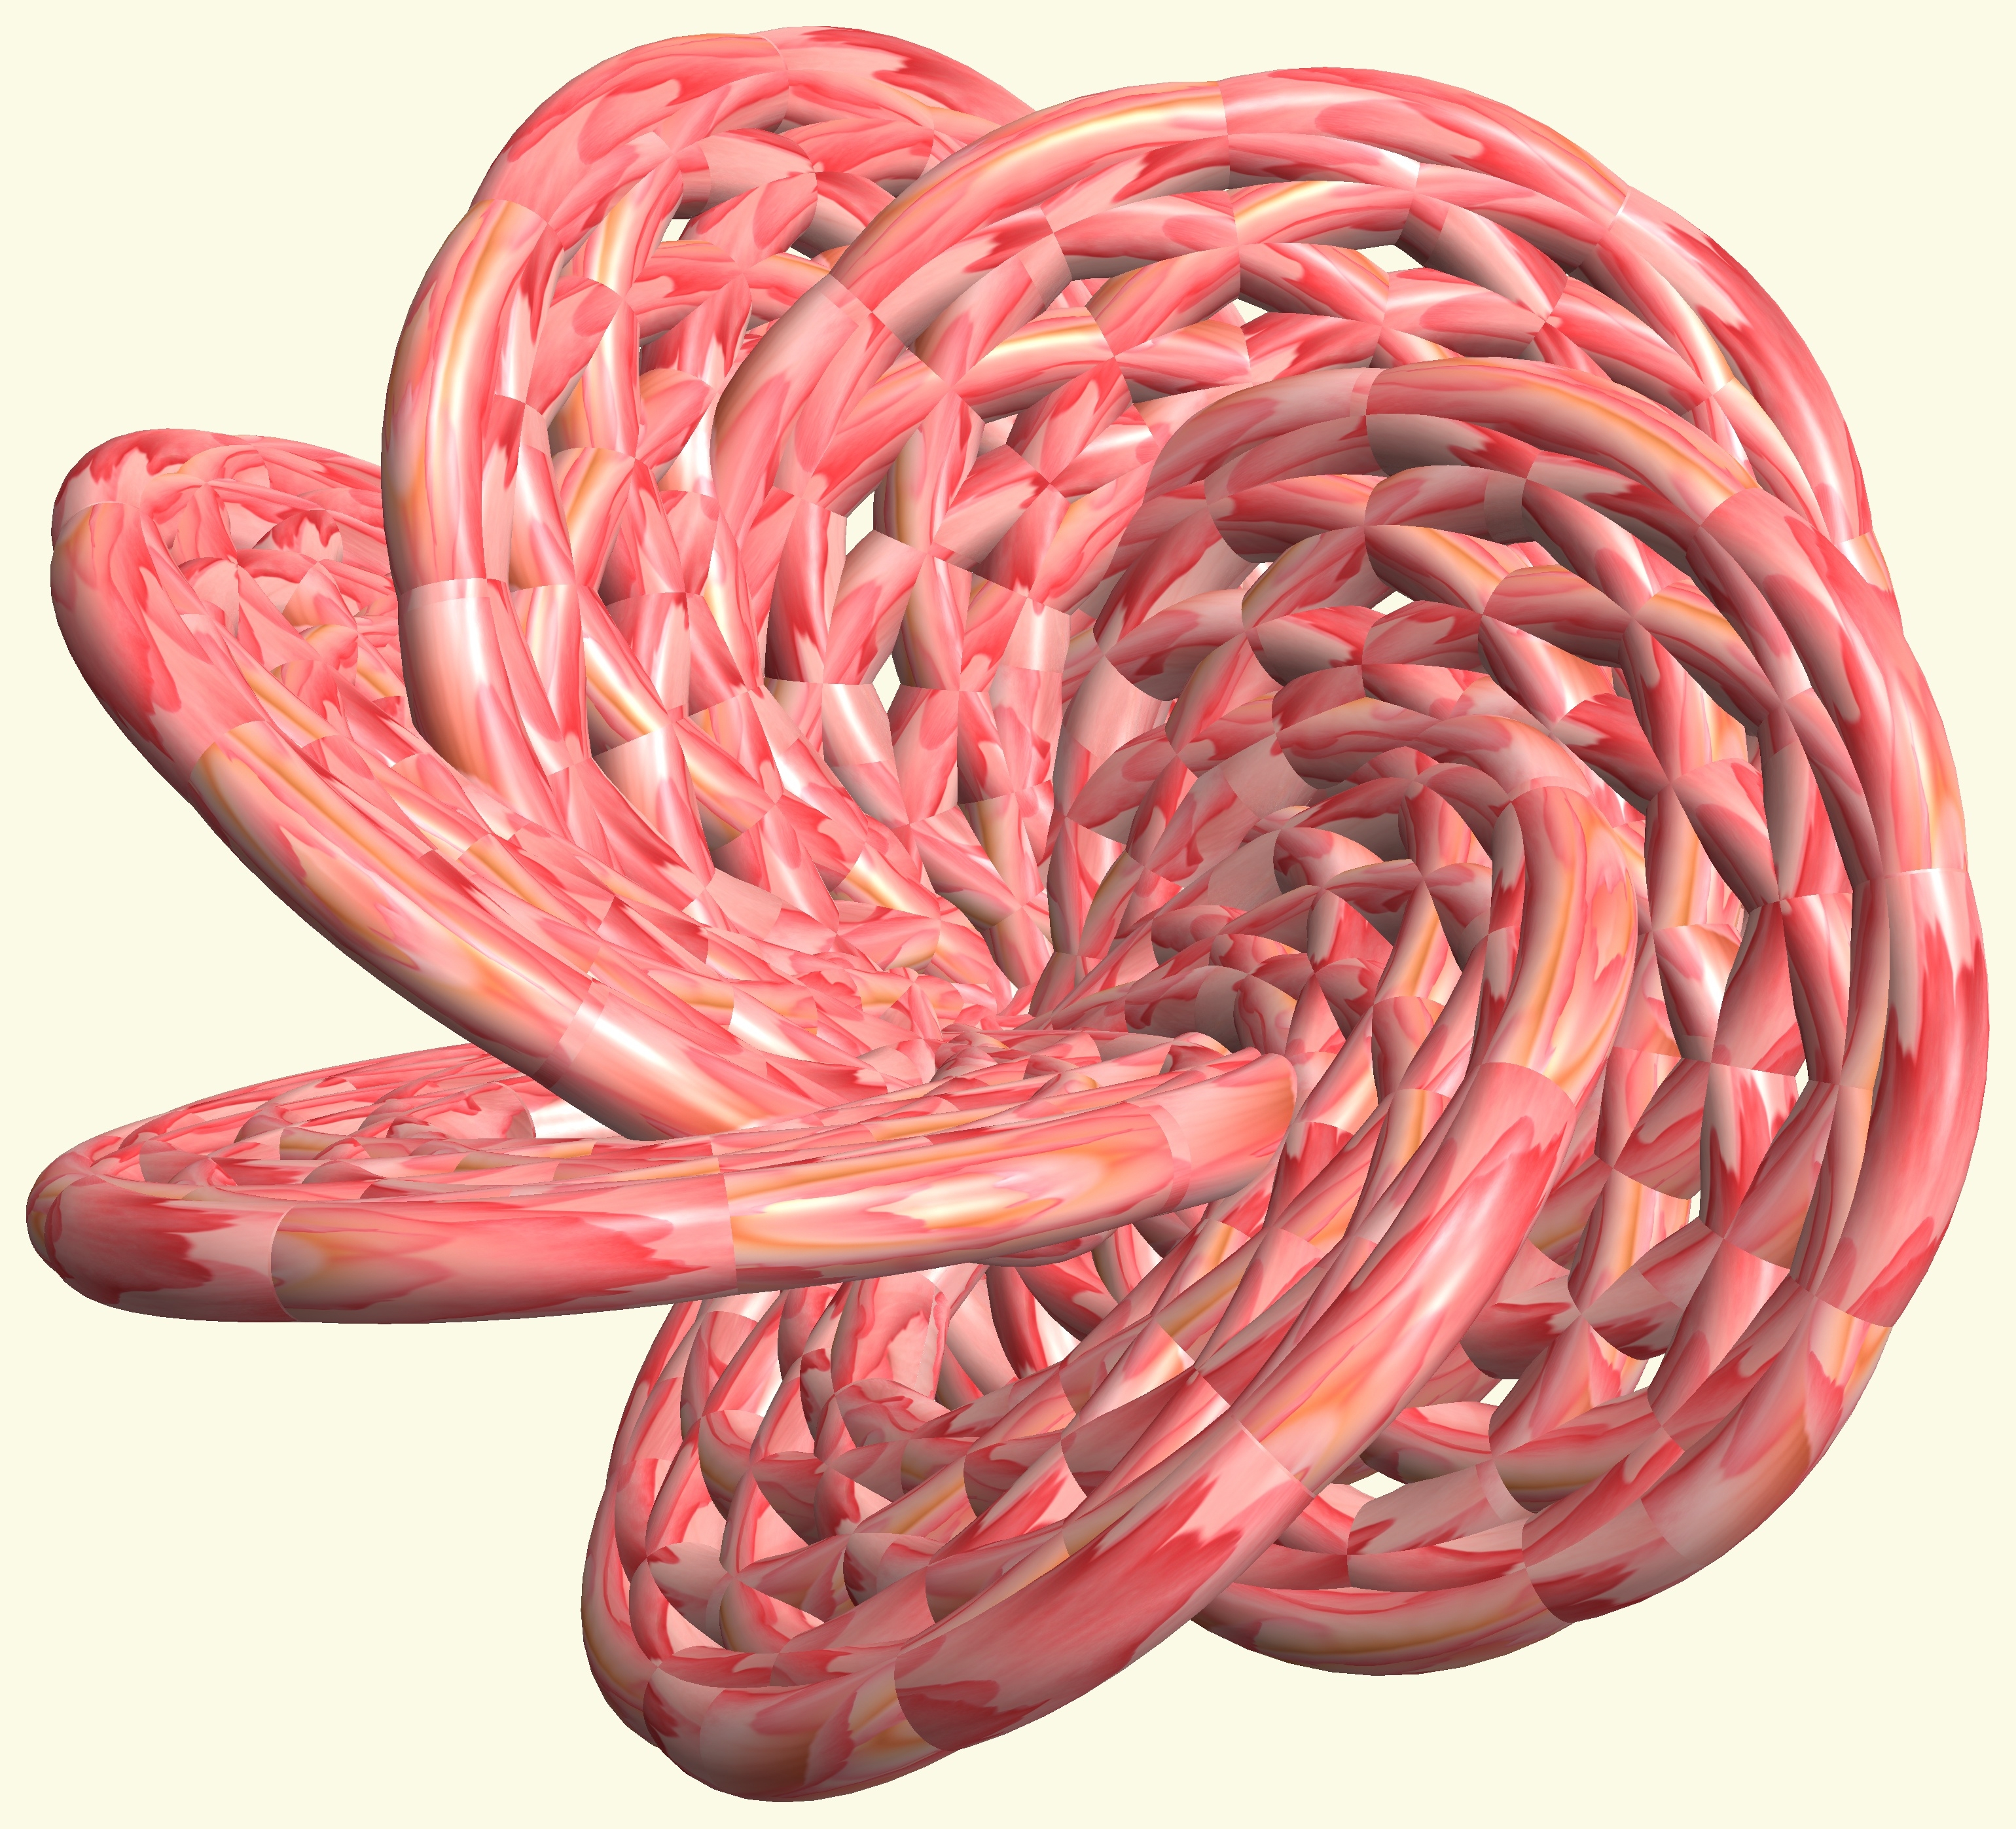
hand, structure, texture, heart, pattern, ear, muscle, human body, figure, design, symmetry, 3d, graphic, organ, knot, mathematica, cg, parametricplot3d, code, program, algorithm, abstruct, mapping